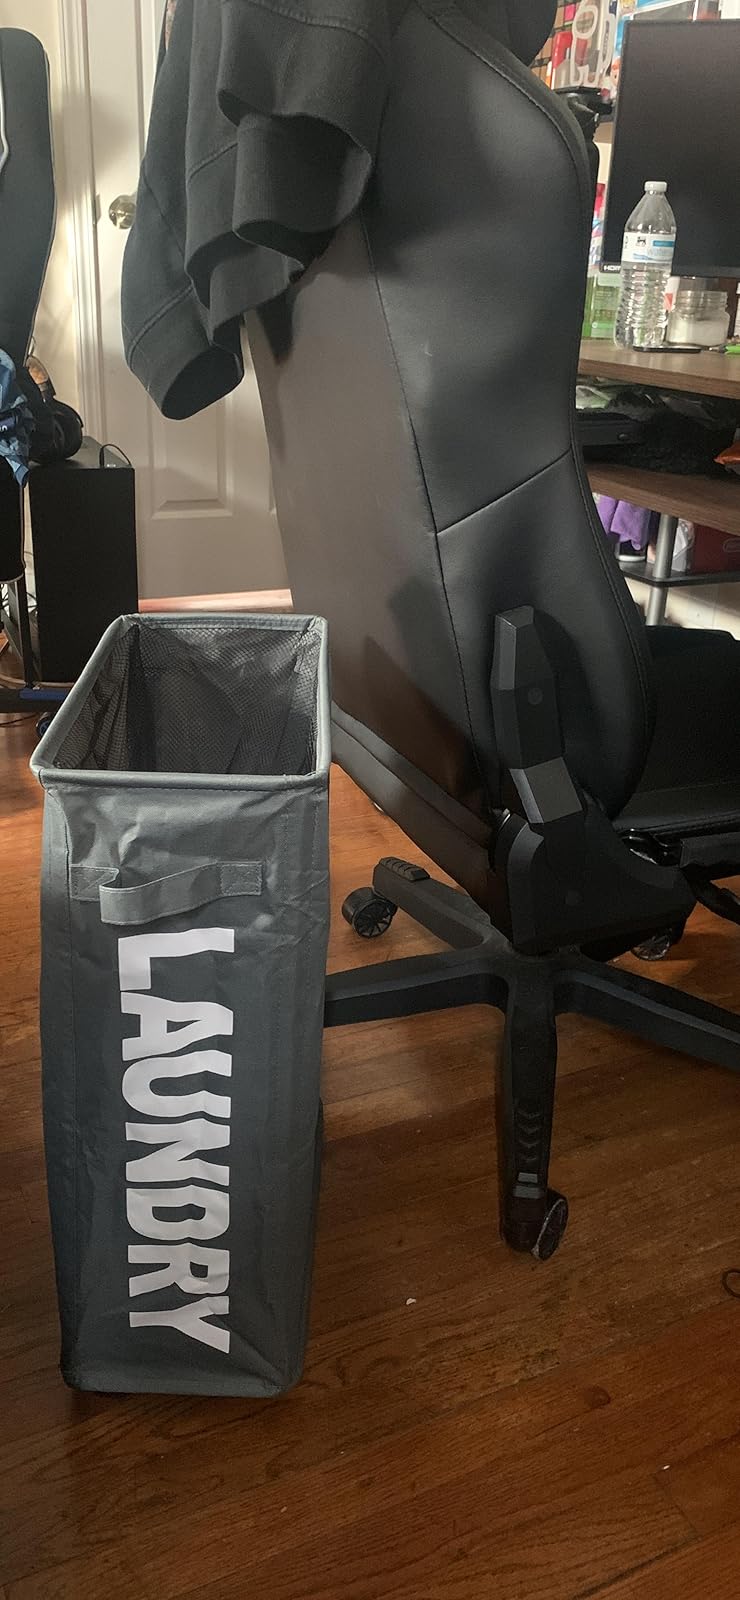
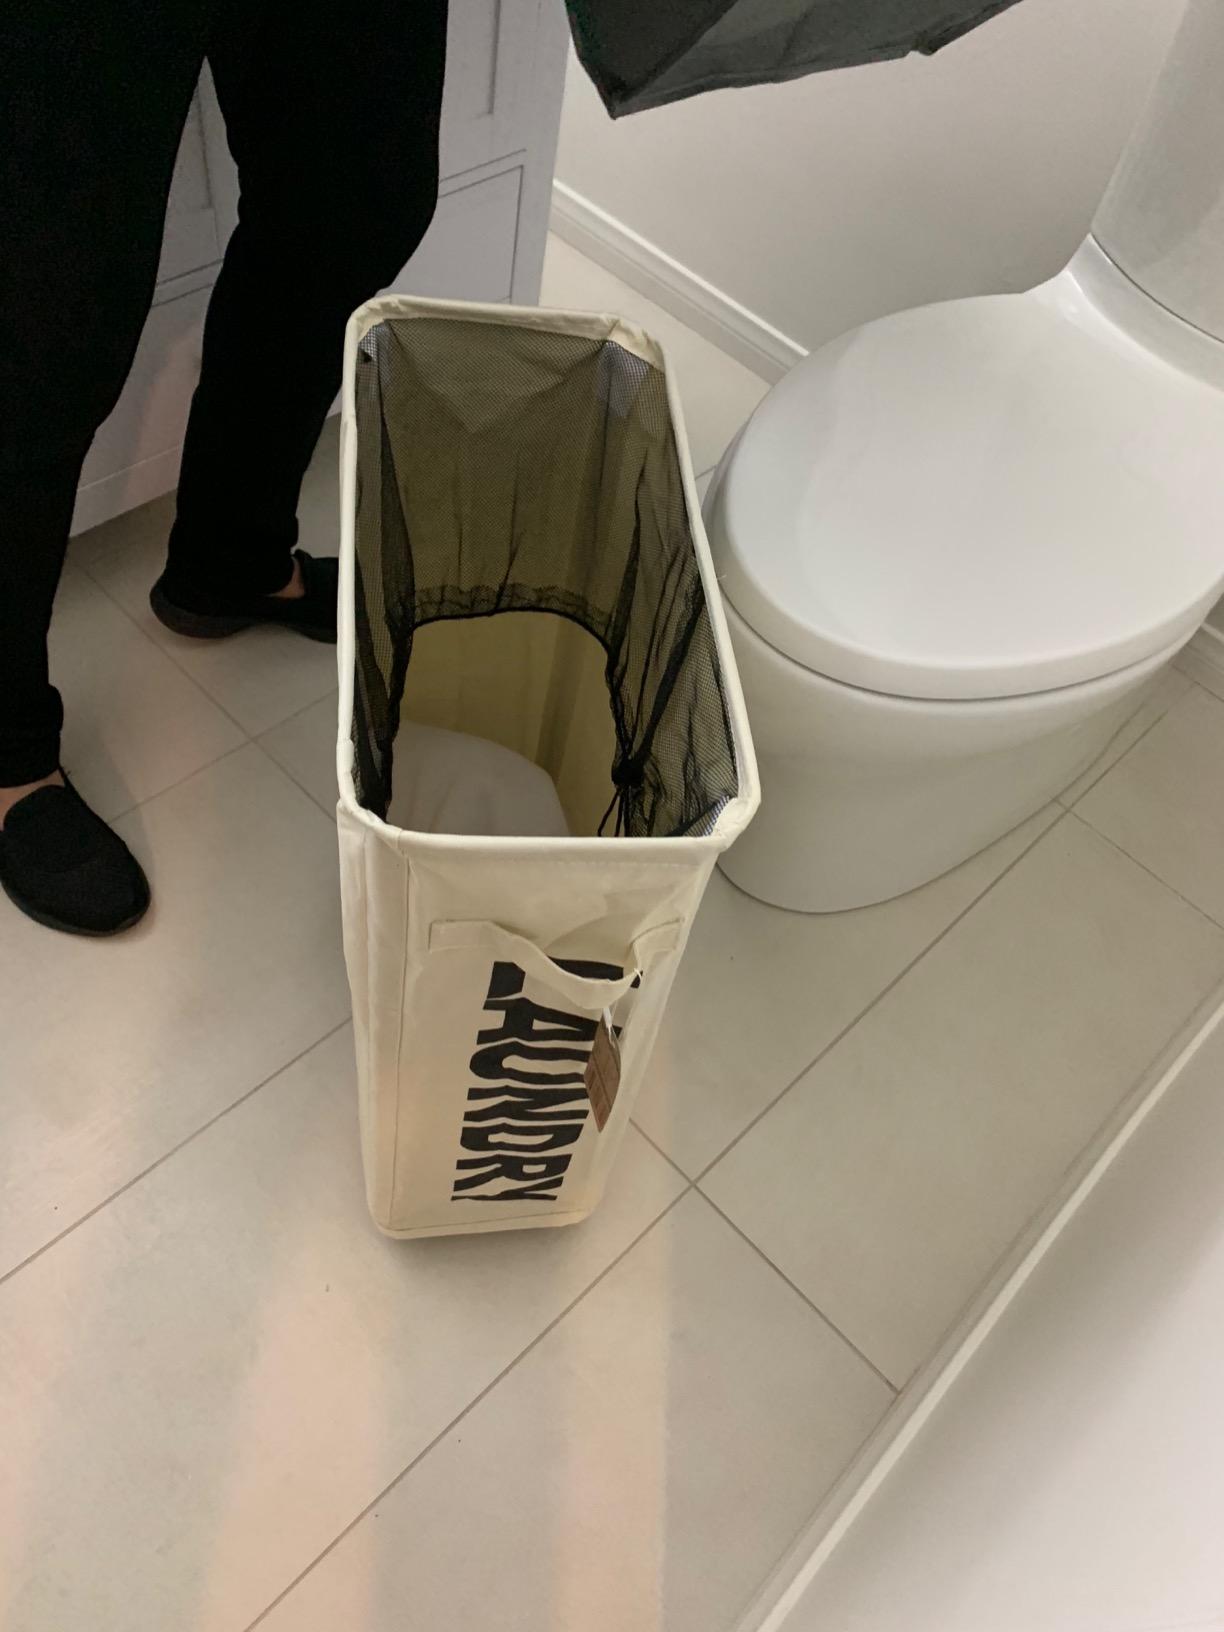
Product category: items_hamper
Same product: no